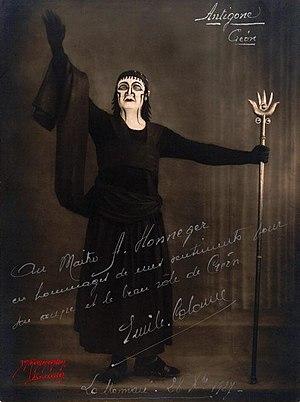
Antigone est une tragédie musicale en trois actes composée entre 1924 et 1927 par Arthur Honegger sur un livret de Jean Cocteau d'après la tragédie de Sophocle. Troisième œuvre lyrique du compositeur après Le Roi David et Judith, elle est créée au théâtre de la Monnaie à Bruxelles le 28 décembre 1927 dans des décors de Pablo Picasso et des costumes de Coco Chanel. L'œuvre est jugée avec nuance à sa création. Peu jouée, elle fait l'objet d'enregistrements sonores aussi rares que les exégèses musicologiques qui lui sont consacrées.
Cette liste non exhaustive répertorie des personnalités nées à Toulon, en région Provence-Alpes-Côte d'Azur, en France, en suivant un classement par ordre alphabétique. Pour chaque personnalité; sont donnés : le nom, l'année de naissance, l'année de décès le cas échéant, ainsi que des précisions sur les qualités ou professions des personnes citées.
Émile Colonne est un baryton français de la troupe du théâtre de la Monnaie de Bruxelles, né le 18 avril 1885 à Toulon et mort le 13 mai 1970 à Bruxelles.